Jillian Hall

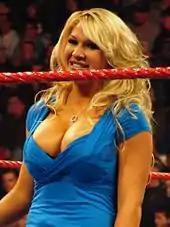
Jillian during a WWE "Raw" event in March 2008

In January 2007, Hall began a scripted rivalry with Massaro centered on Hall's jealousy of Massaro's recent "Playboy" appearance; the rivalry turned Hall into a villain and matches between the two mainly resulted in losses for Hall. During the feud, Hall attempted to prove that she was talented in areas beyond wrestling and being eye candy by creating a new in-ring persona, in which she sang badly at every opportunity, but thought she was a very good singer. She later attempted to impress music producer Timbaland by performing a song she claimed to have composed herself, looking for a spot in a video he was preparing and a possible future collaboration on a music project, but he turned her down. Massaro, with whom she had been involved in a rivalry, was one of the wrestlers who was chosen to work with Timbaland instead. Jealous of Massaro's recent successes, she attacked her and, in storyline, seriously injured her, with the reasoning that if she could not appear in Timbaland's music project, neither could Massaro. Following this incident, she had a short rivalry with Michelle McCool, who had come to Massaro's aid, and was annoyed by Hall's singing. She defeated McCool in a singles match on the April 27 episode of "SmackDown!", and sang before and after their match. They continued to compete against each other throughout May and June, with McCool coming out on top.